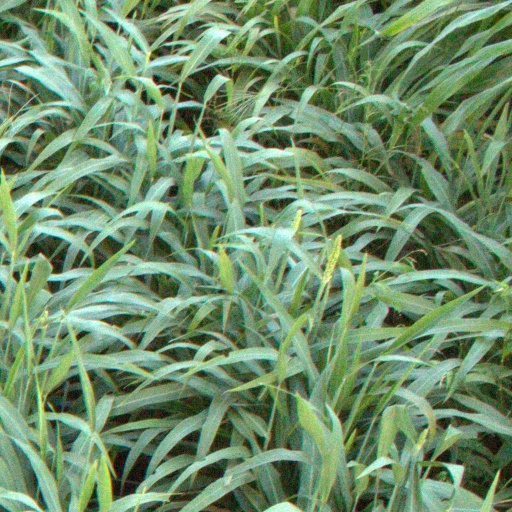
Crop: sorghum